Hamaguchi Goryō

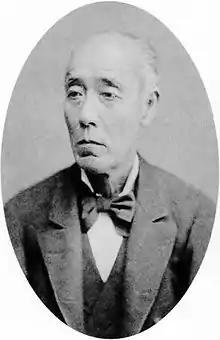
Hamaguchi Goryō

was a village headman in Hiro, Kii Province (current Hirogawa, Wakayama) noted for his role in saving villagers from a tsunami during the 1854 Ansei-Nankai earthquake. In the Meiji period, he became an entrepreneur, the seventh owner of Yamasa, the noted soy sauce brewer, philanthropist and politician.